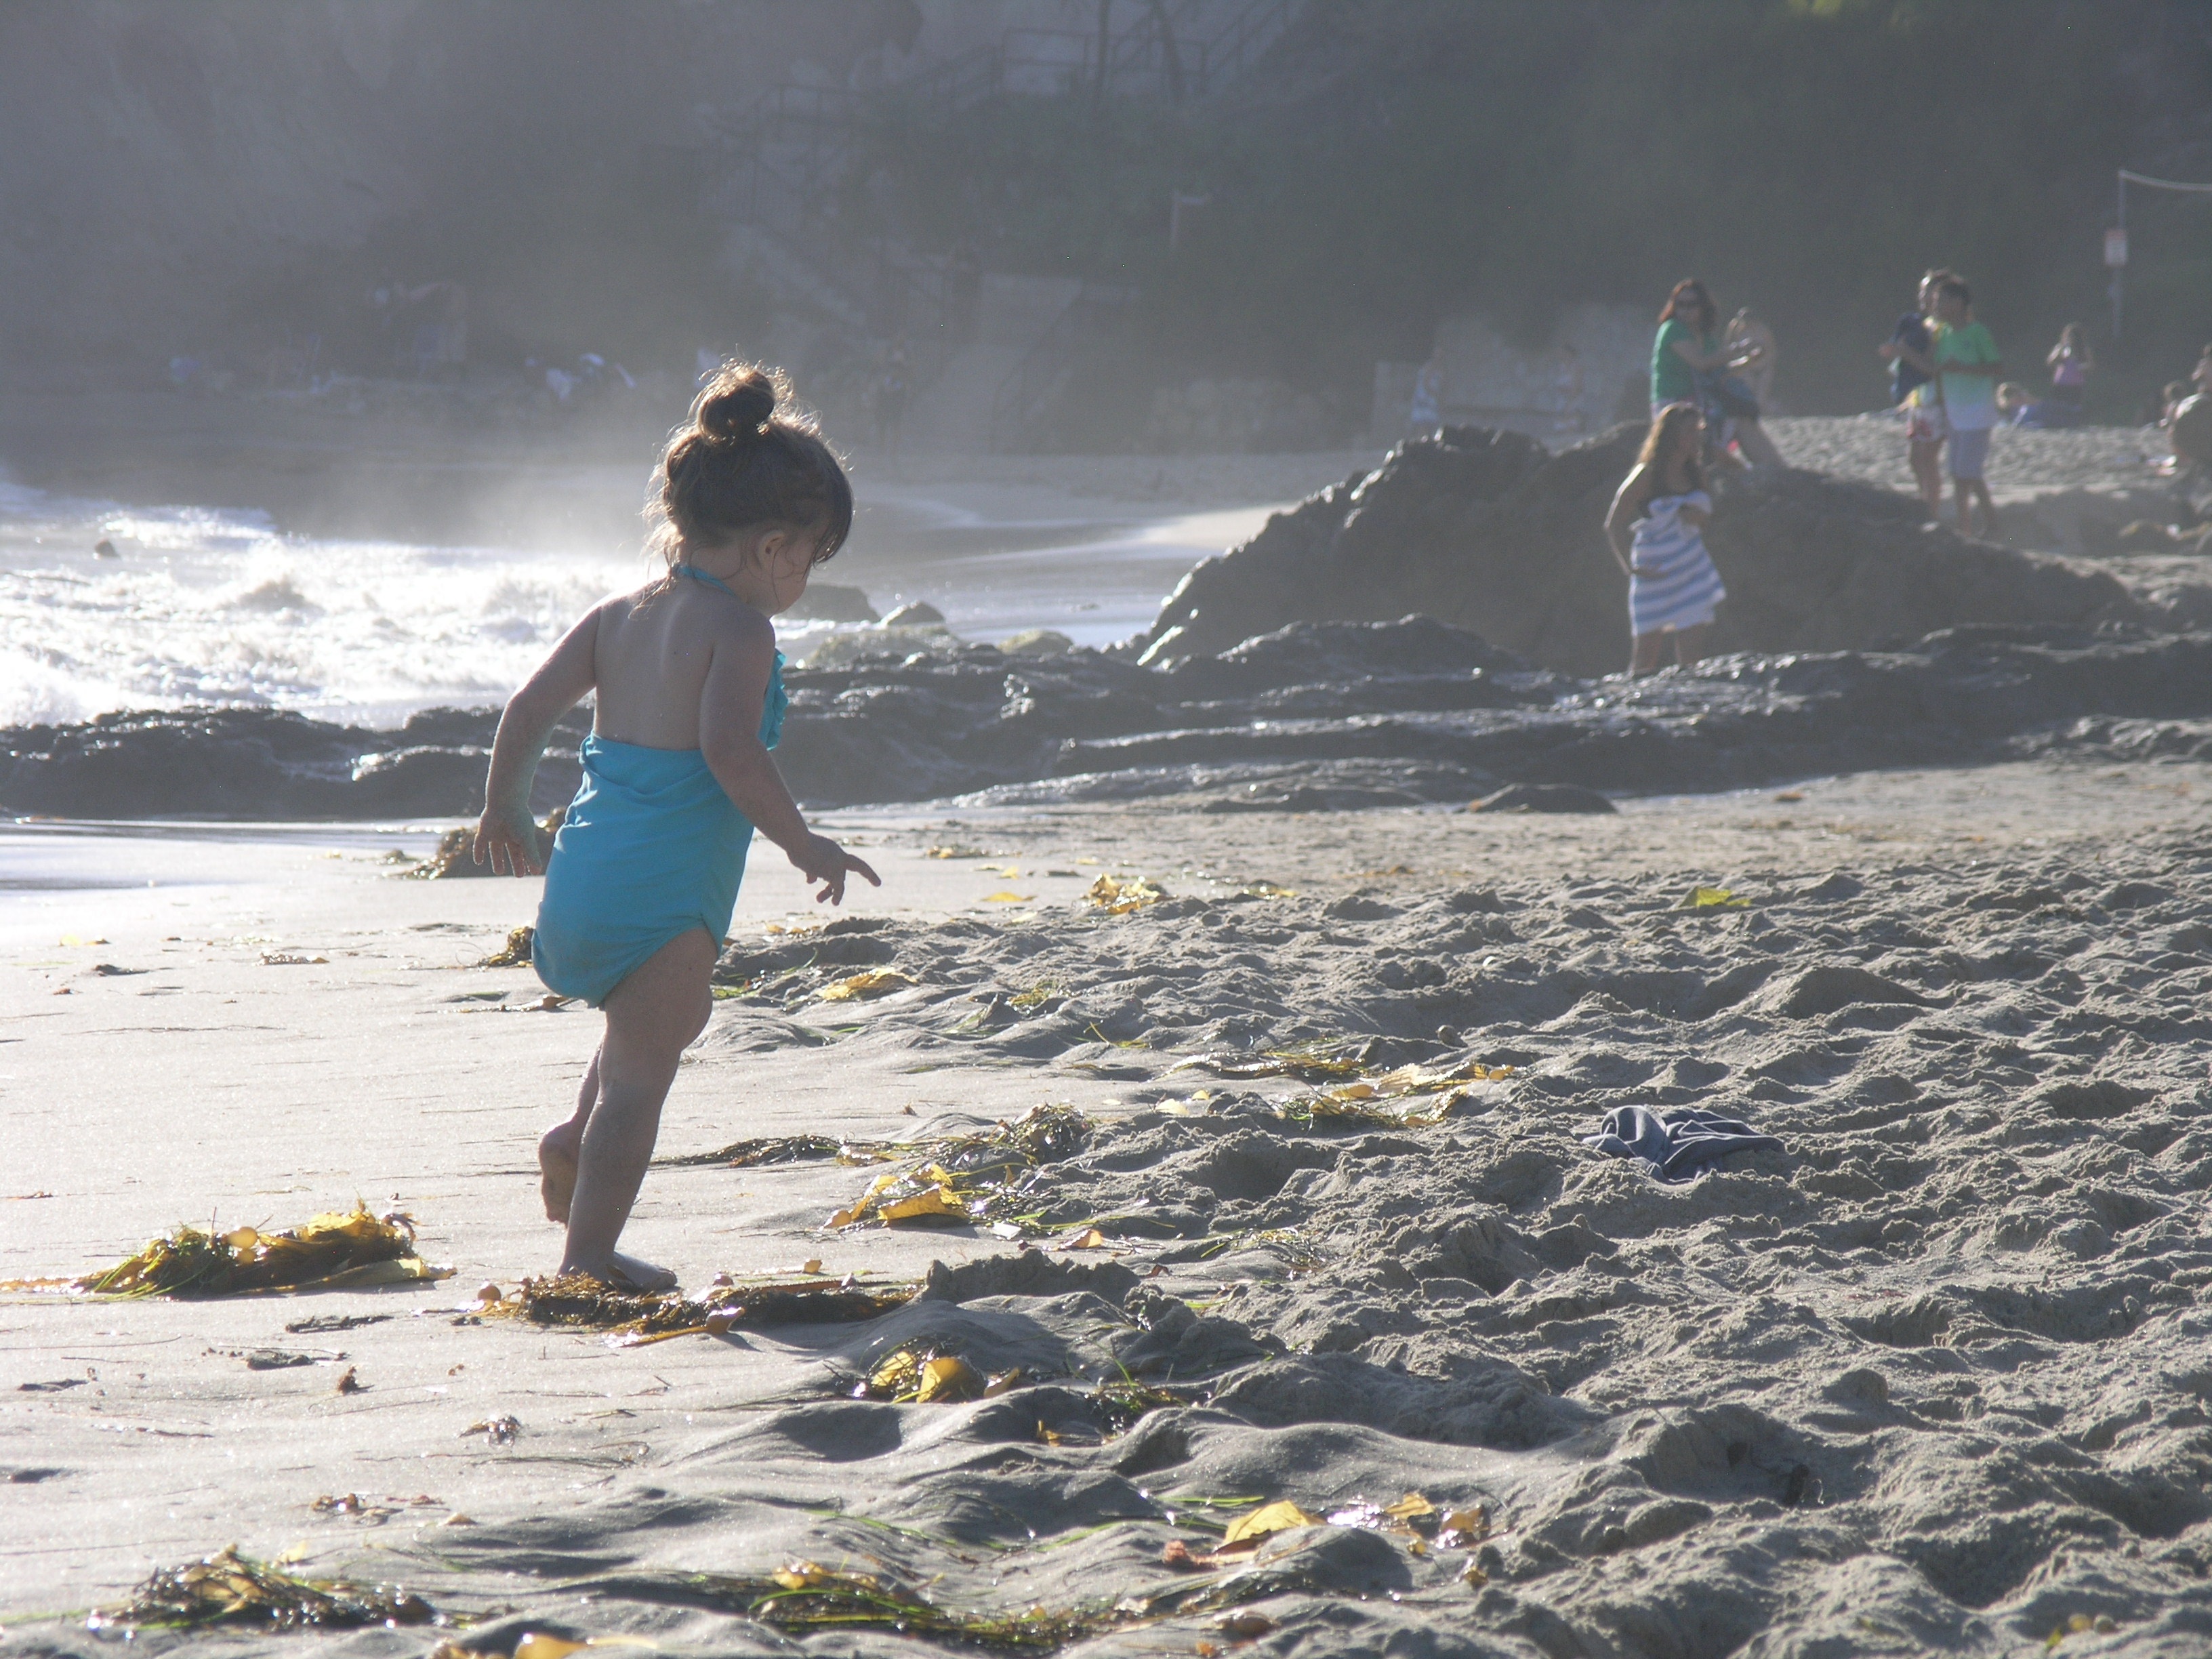
beach, landscape, sea, coast, water, nature, outdoor, sand, ocean, horizon, person, people, sky, girl, sun, sunrise, sunset, white, shore, wave, wind, summer, vacation, travel, coastline, female, sunbathing, young, relax, paradise, tropical, holiday, island, blue, colorful, lifestyle, leisure, baby, material, body of water, relaxing, sunny, happy, resort, swimsuit, wind wave